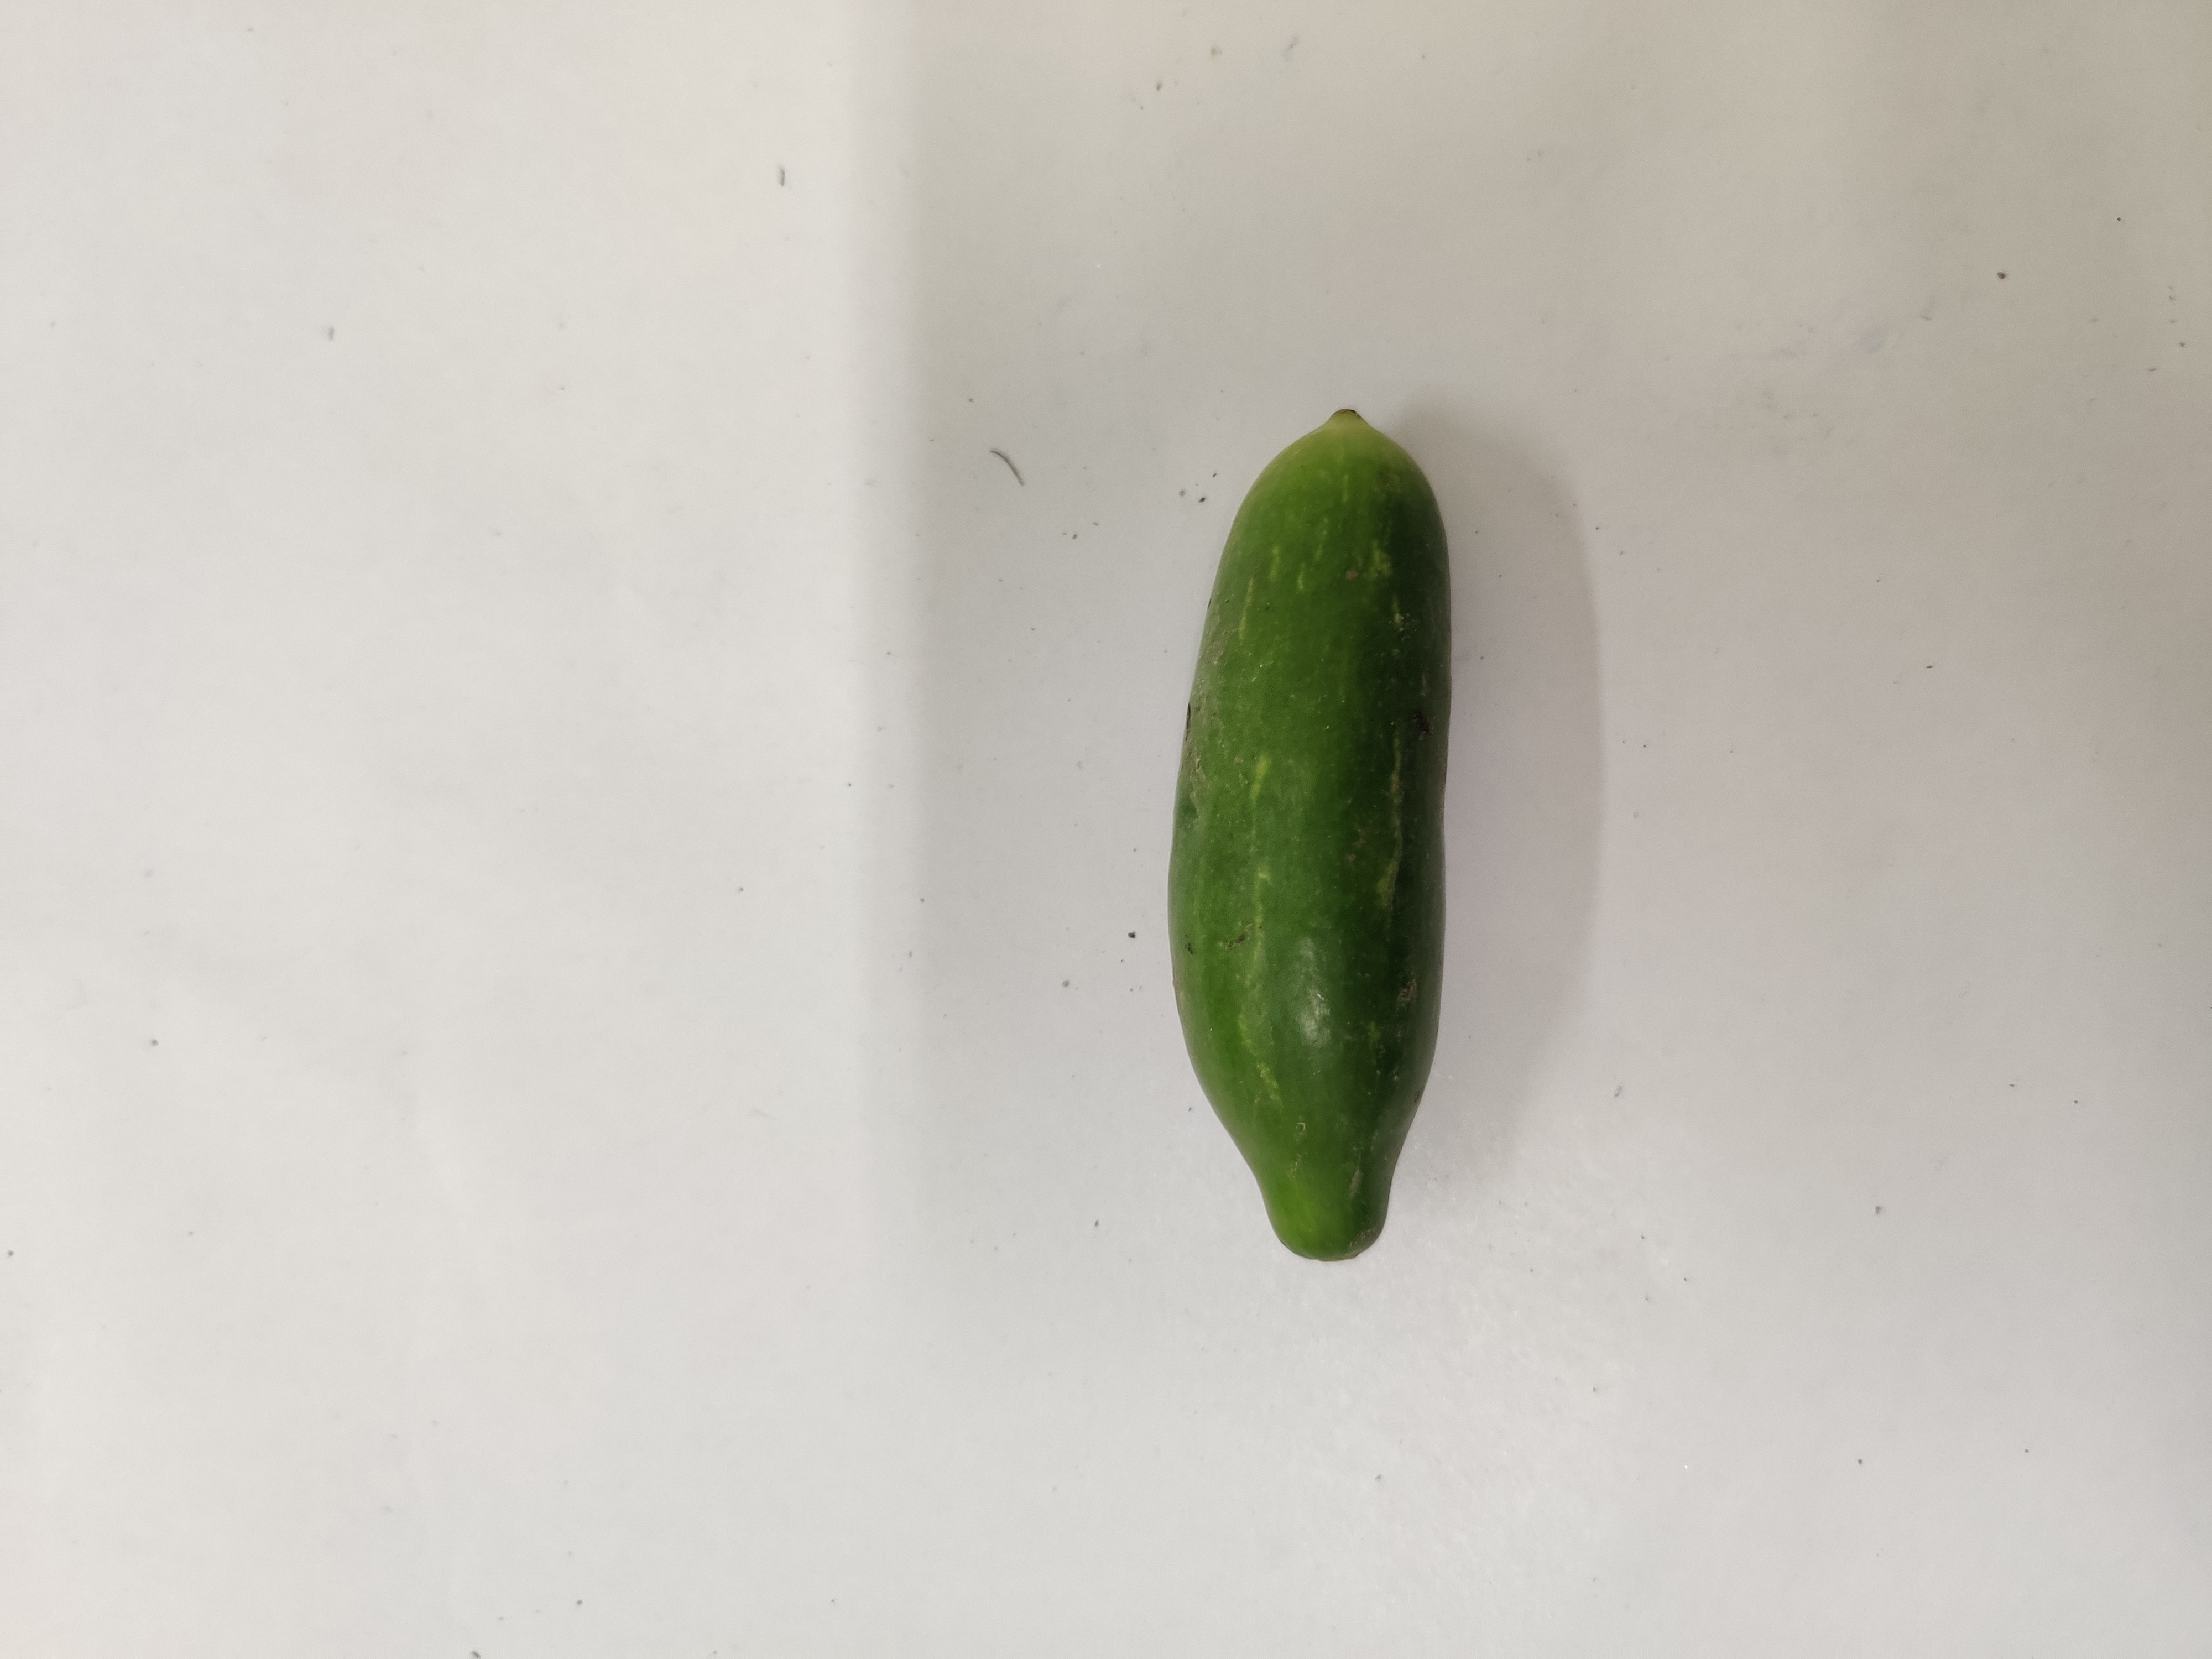
Crop: Ivy Gourd
Condition: Fresh